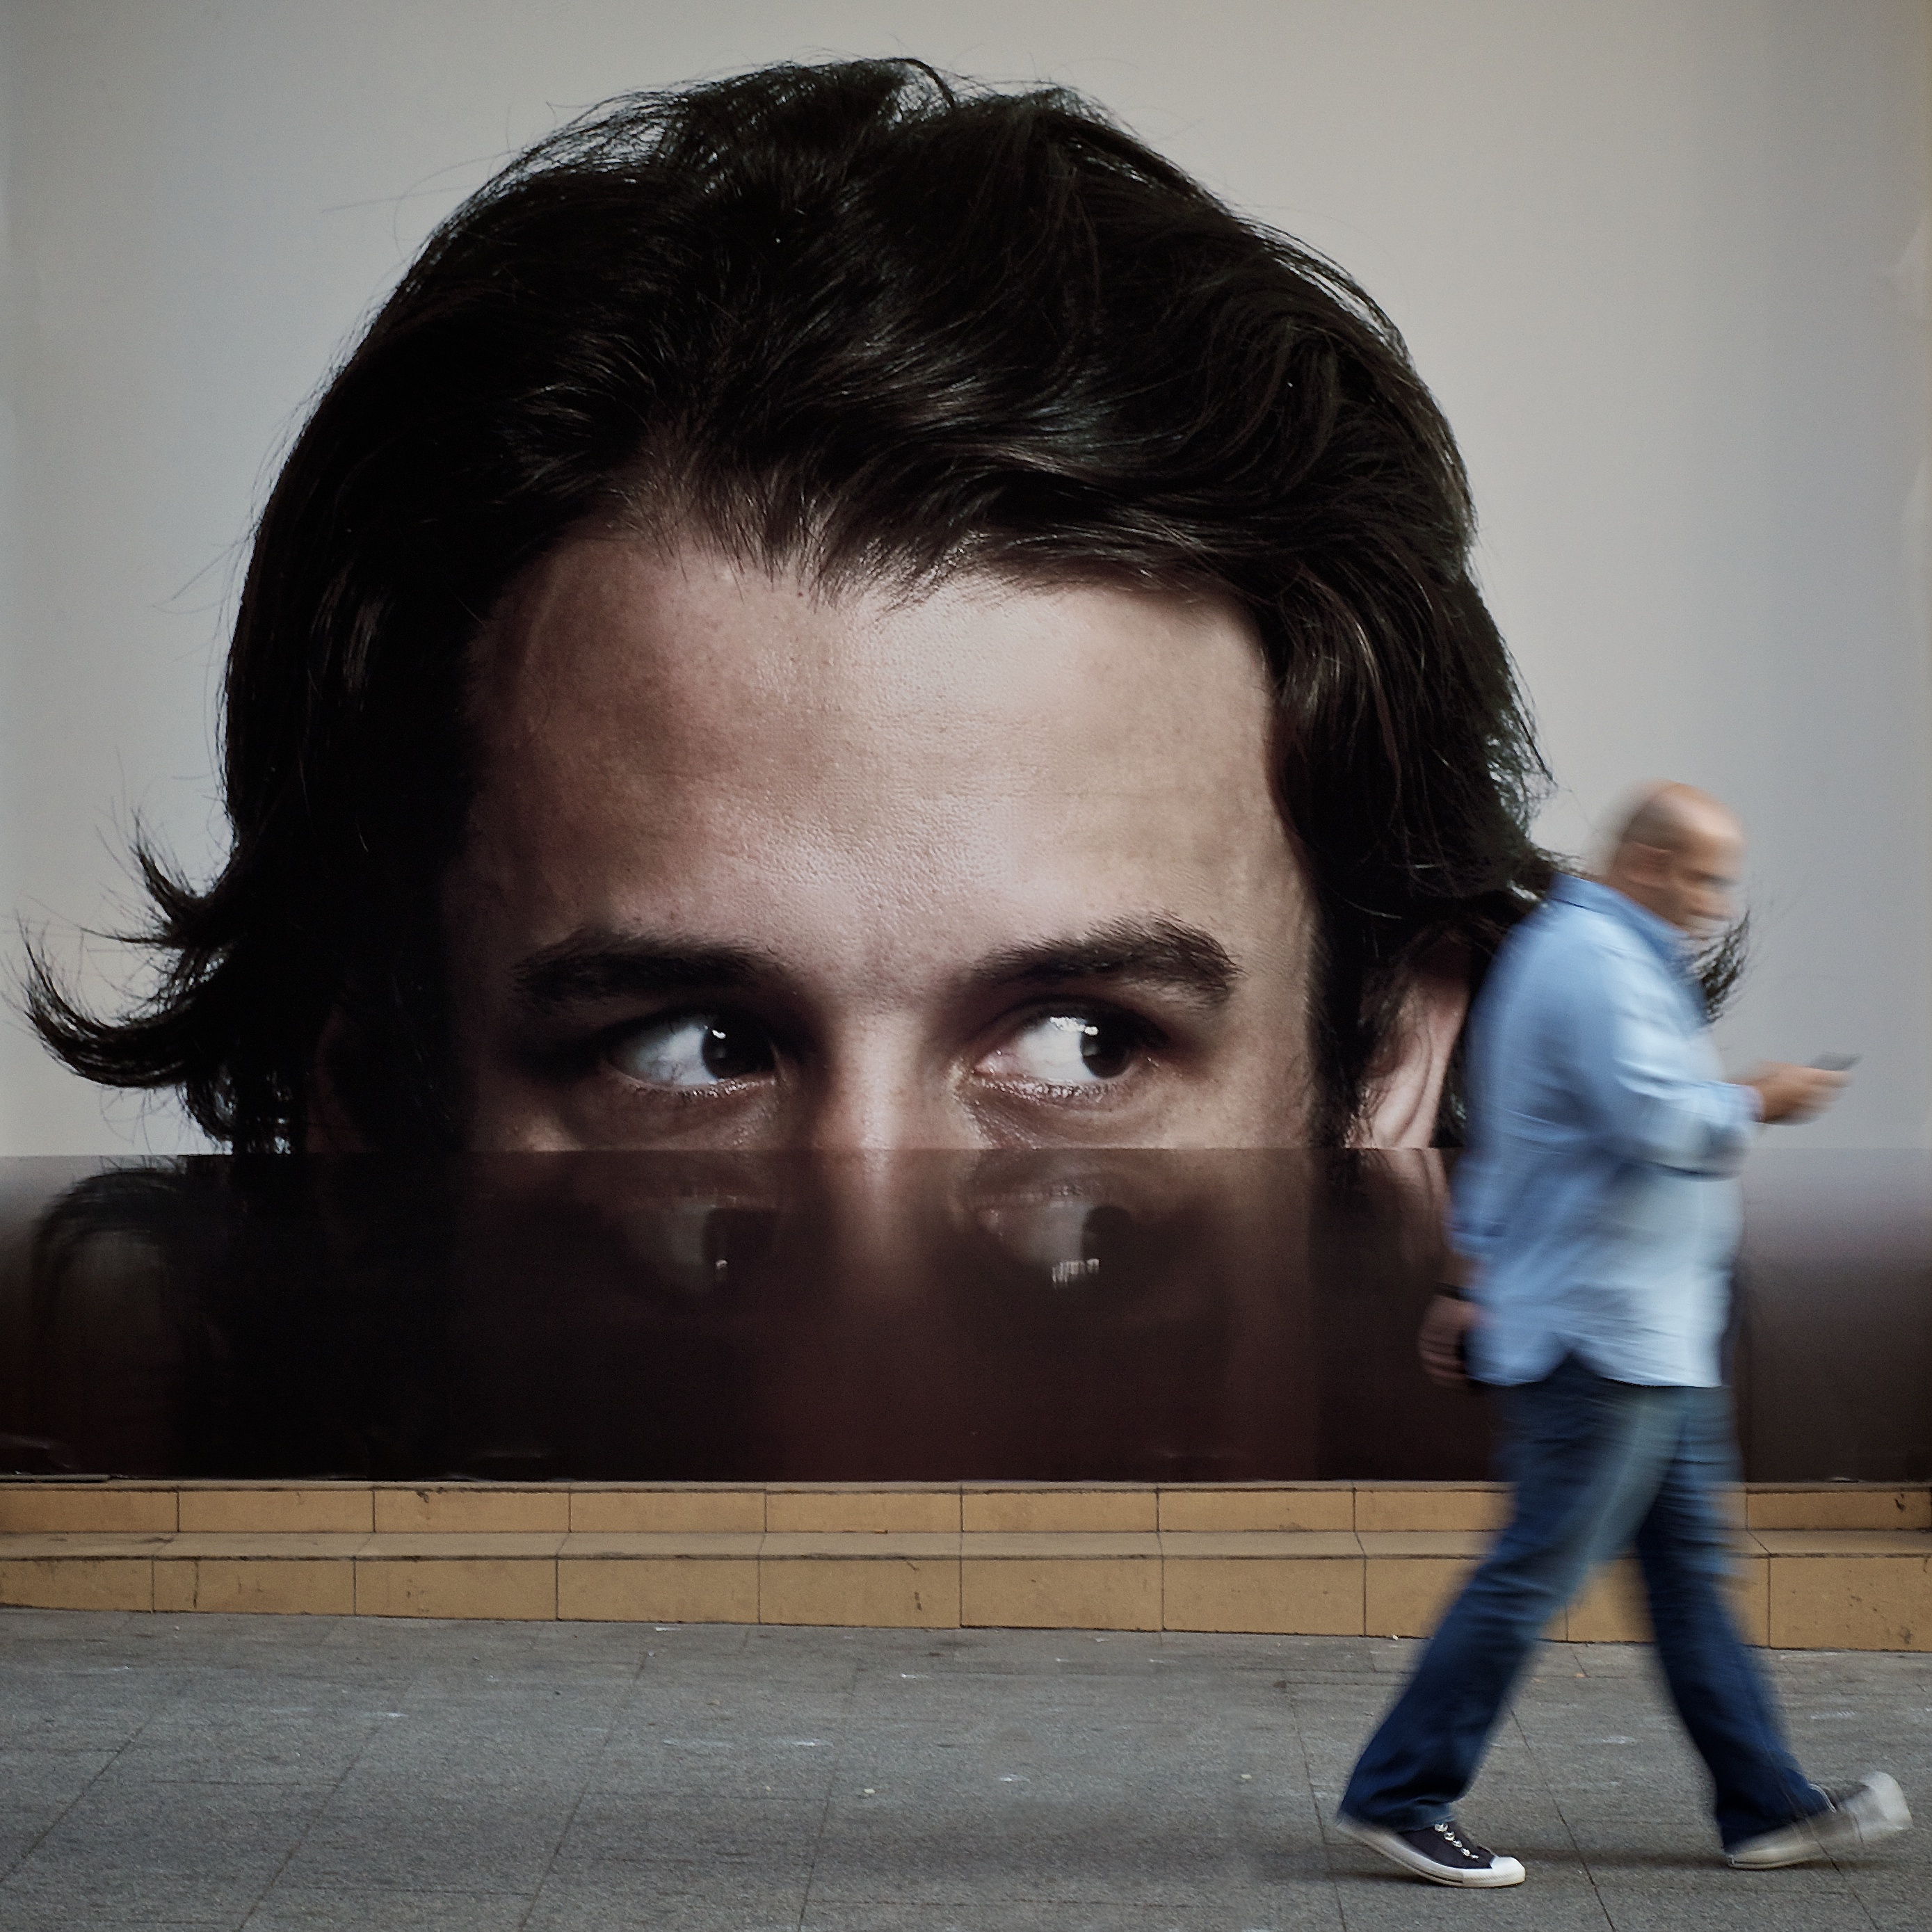
man, person, girl, white, street, photography, ebook, male, portrait, color, training, black, streetphotography, flickr, thomas, video, head, olympus, photograph, omd, image, fuji, leica, emotion, monochrom, leuthard, hcb, thomasleuthard, streettogs, photo shoot, human positions